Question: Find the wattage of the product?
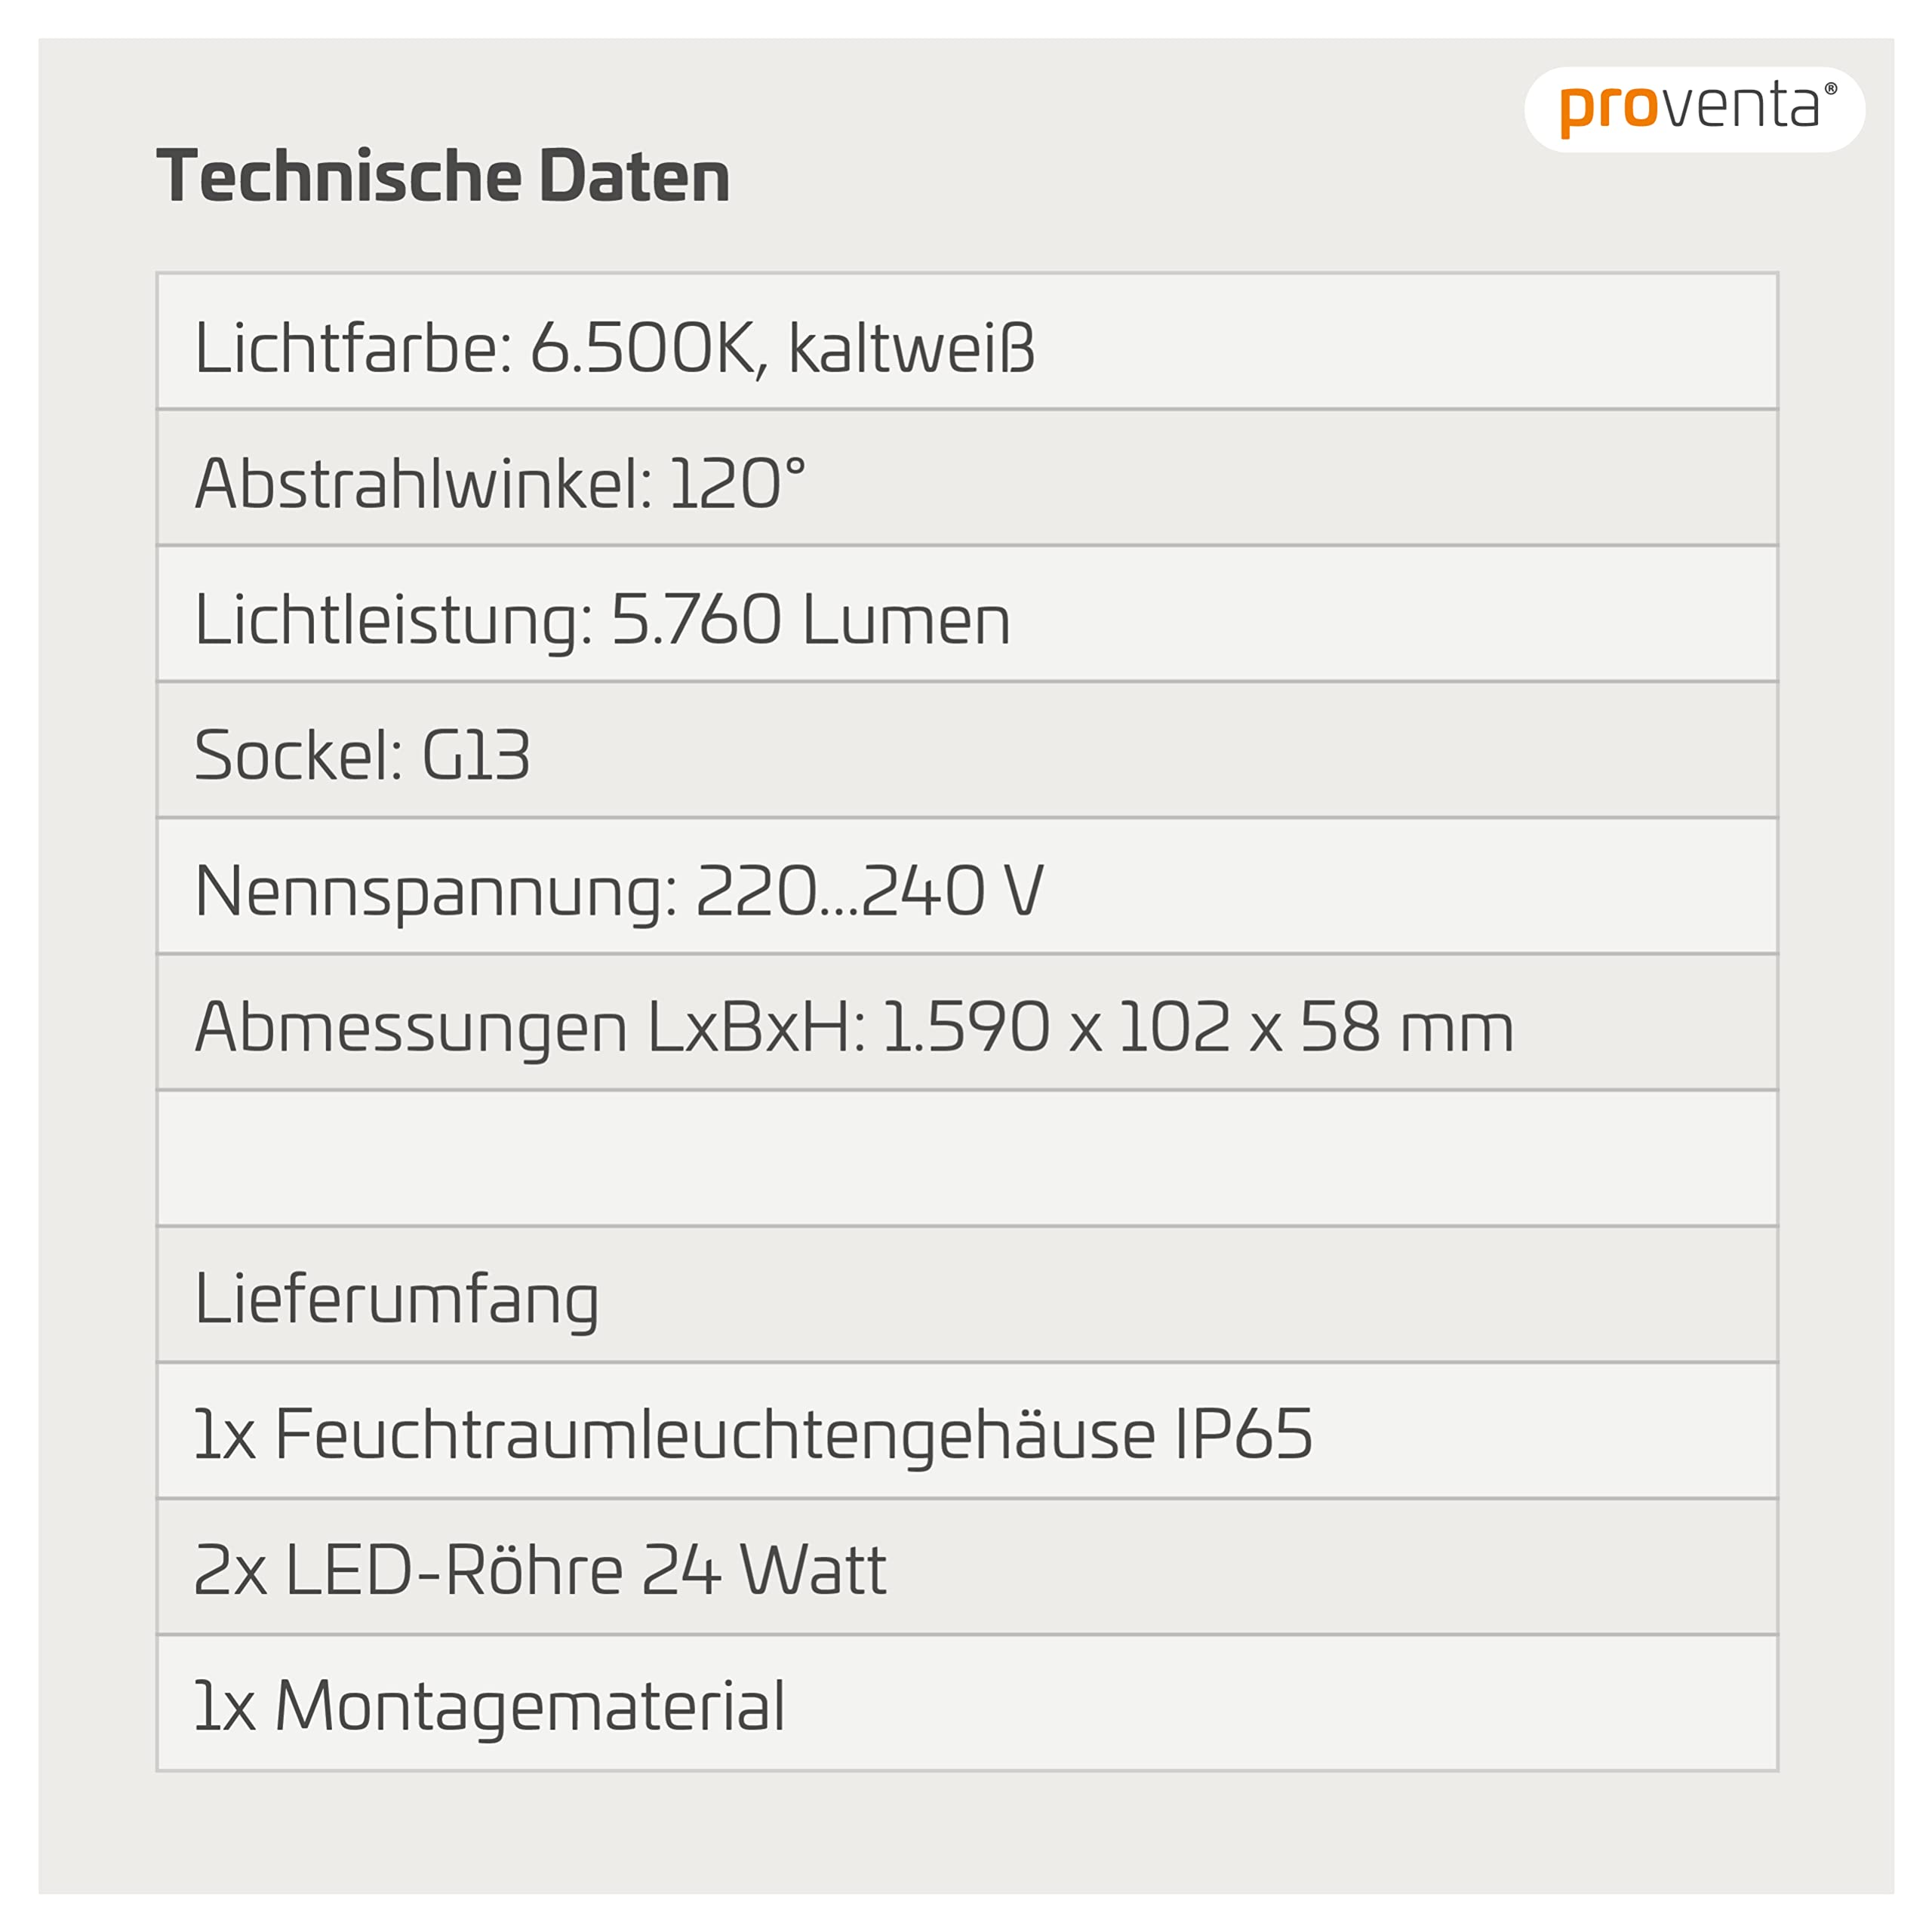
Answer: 24.0 watt